Thomas Clarkson (Upper Canada)

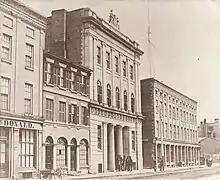
The Exchange Building, raised by Clarkson during his term as president of the Toronto board of trade

Thomas supported reducing tariffs on trade and campaigned hard for reduced legislation on trade restriction laws, tariffs, and anti-immigration. Alongside other grain merchants, he supported the establishment of, and played a critical role in, the formation of the Bank of Toronto. Indicative of that involvement, he served as an inaugural director from 1856 to 1858. In that same year, he constructed Thomas Clarkson House, still located at 83 Front Street, Toronto.